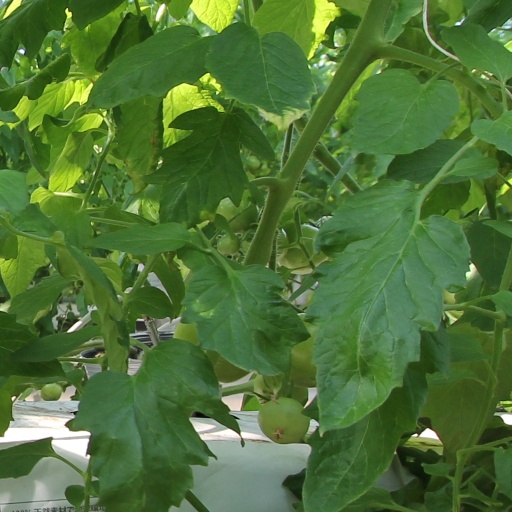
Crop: tomato